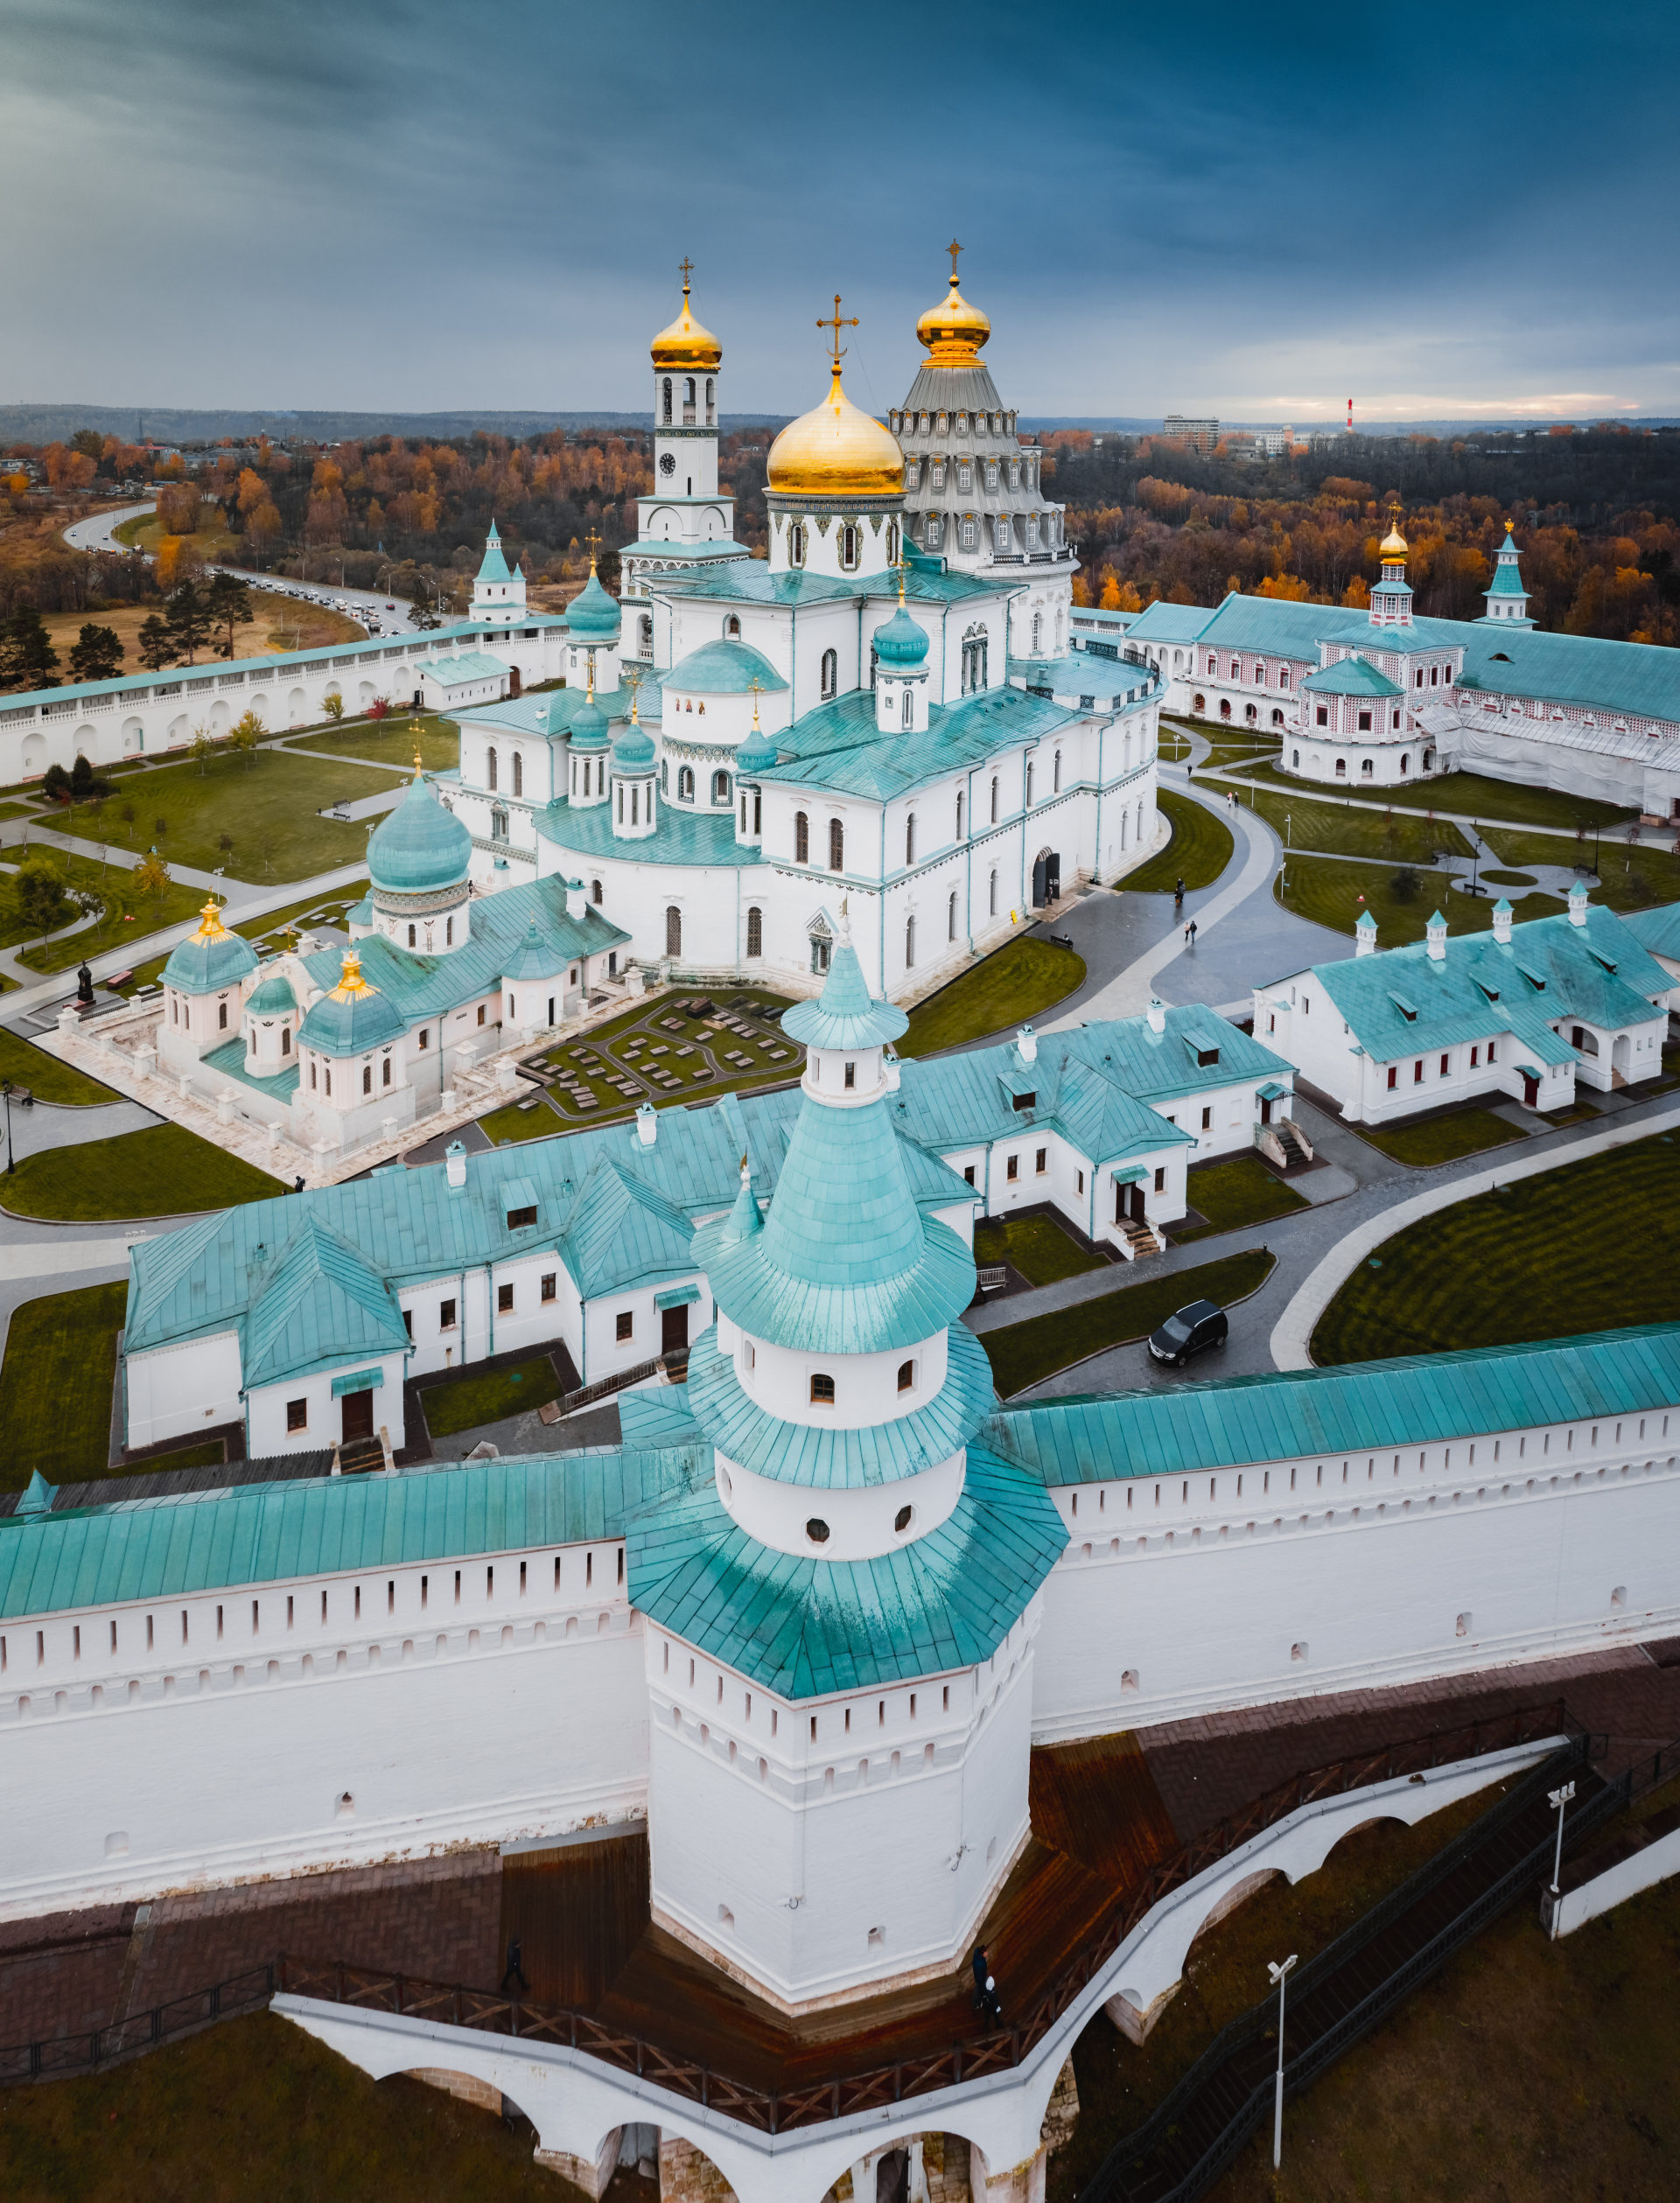
natural